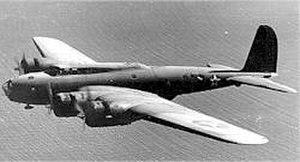
Air Force est un film américain réalisé par Howard Hawks, sorti en 1943. Il relate l'histoire de l'équipage du Boeing B-17 Flying Fortress Mary'Ann au début de la guerre du Pacifique de la Seconde Guerre mondiale.